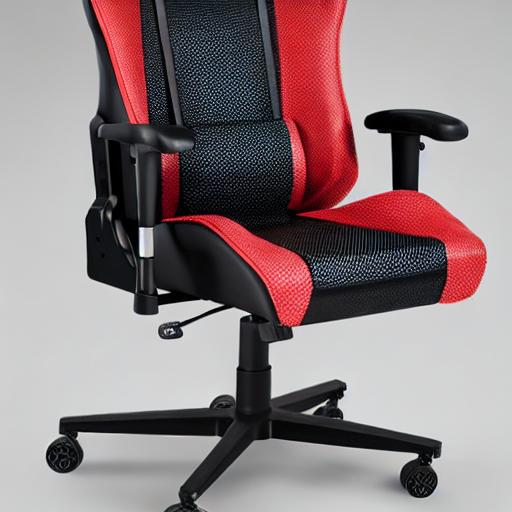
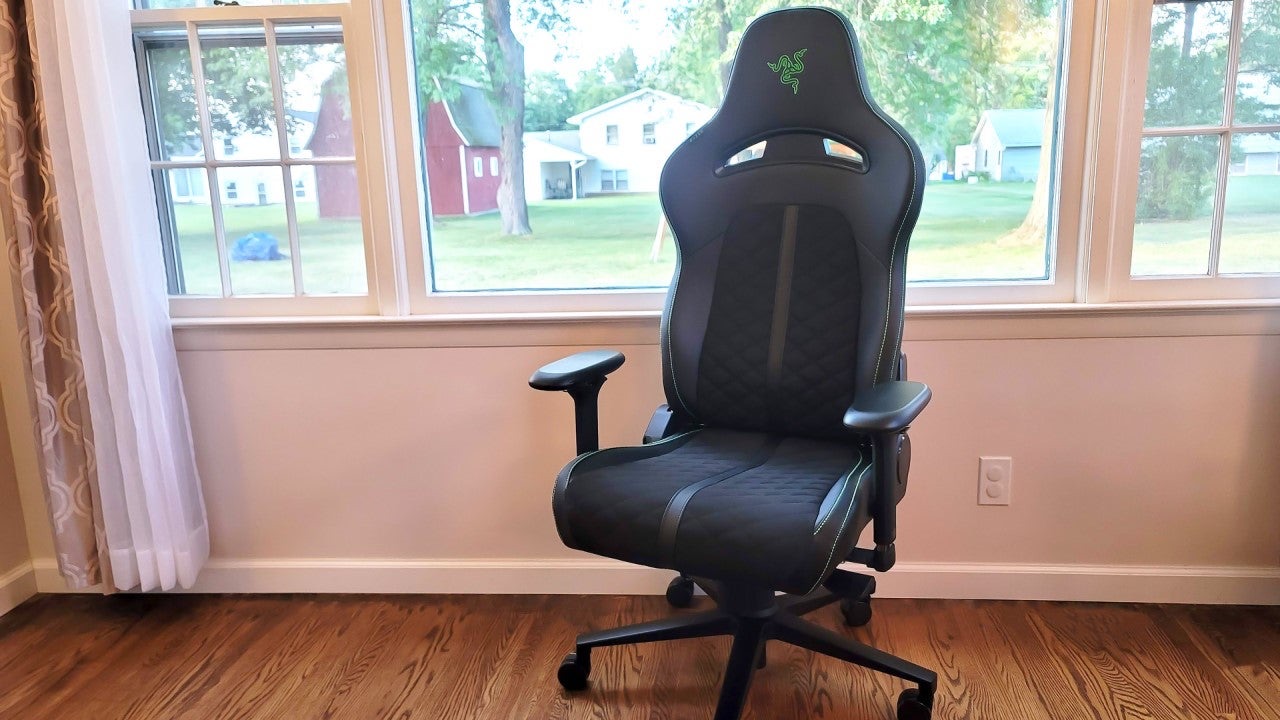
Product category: items_chair
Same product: no